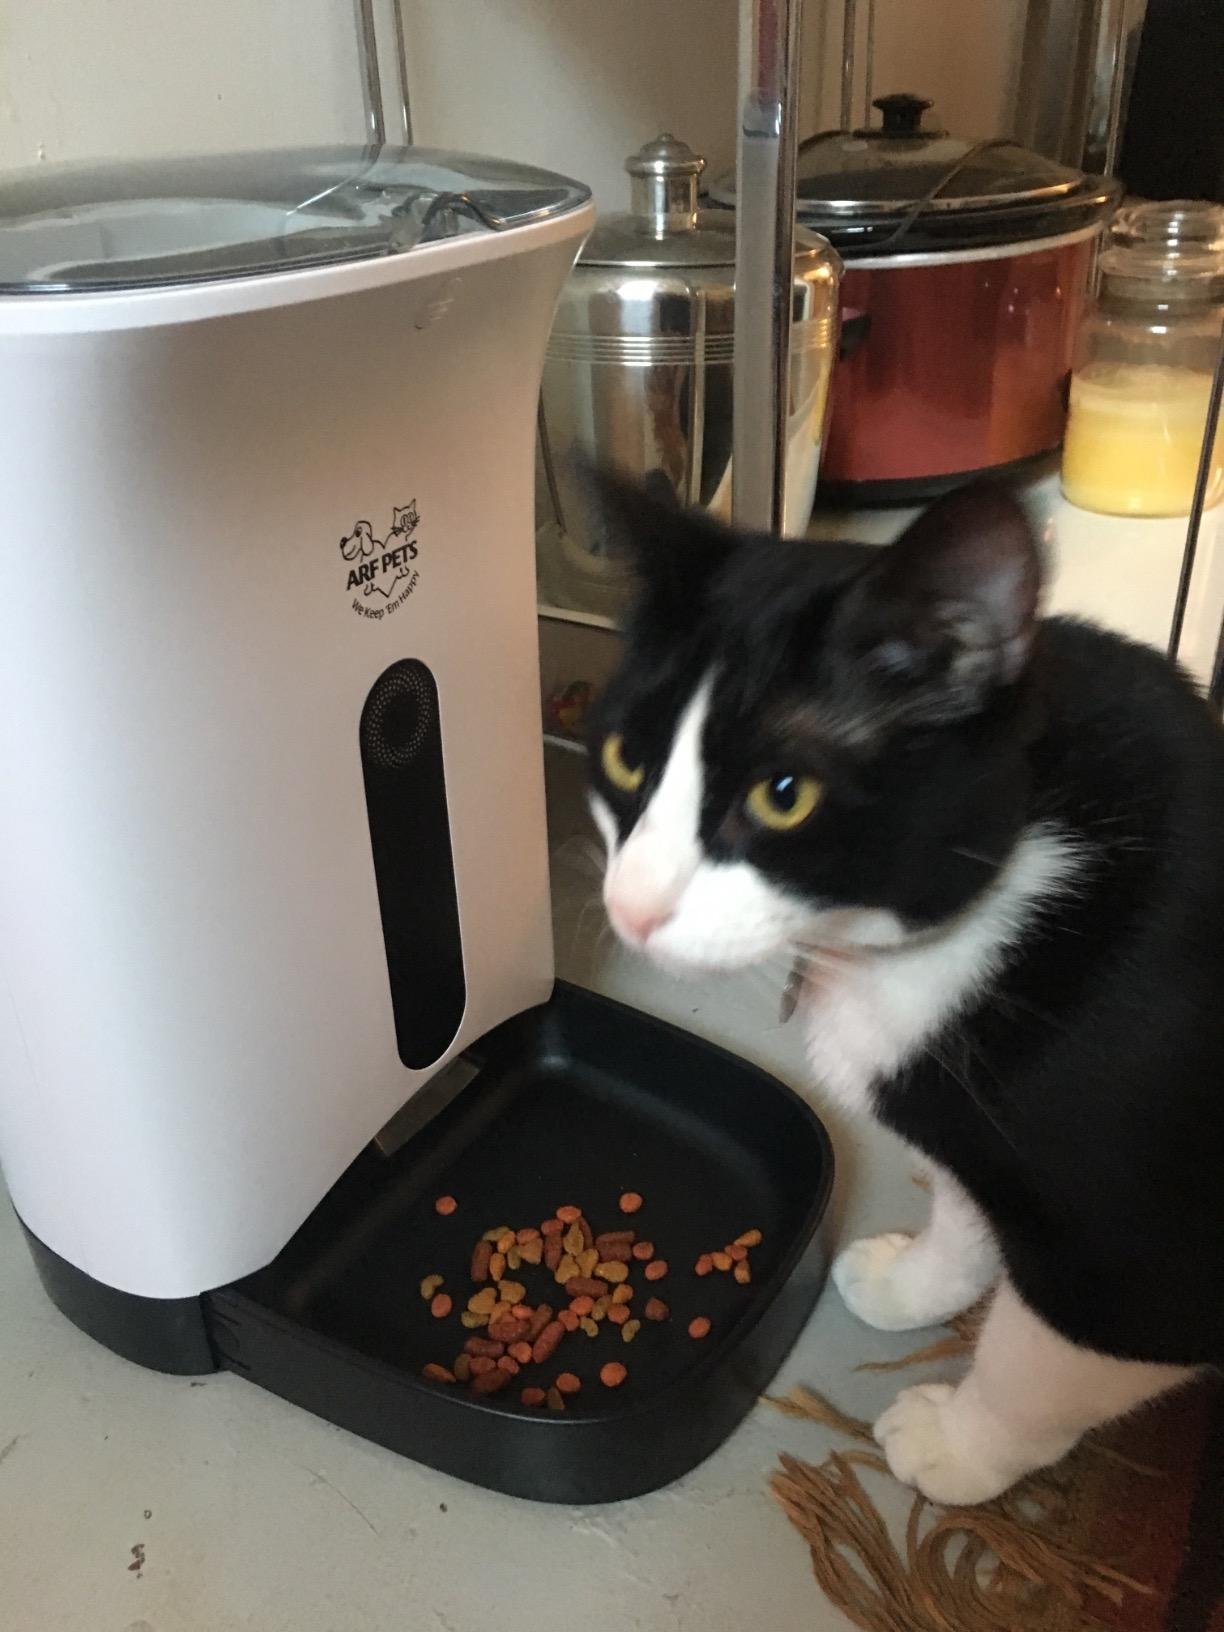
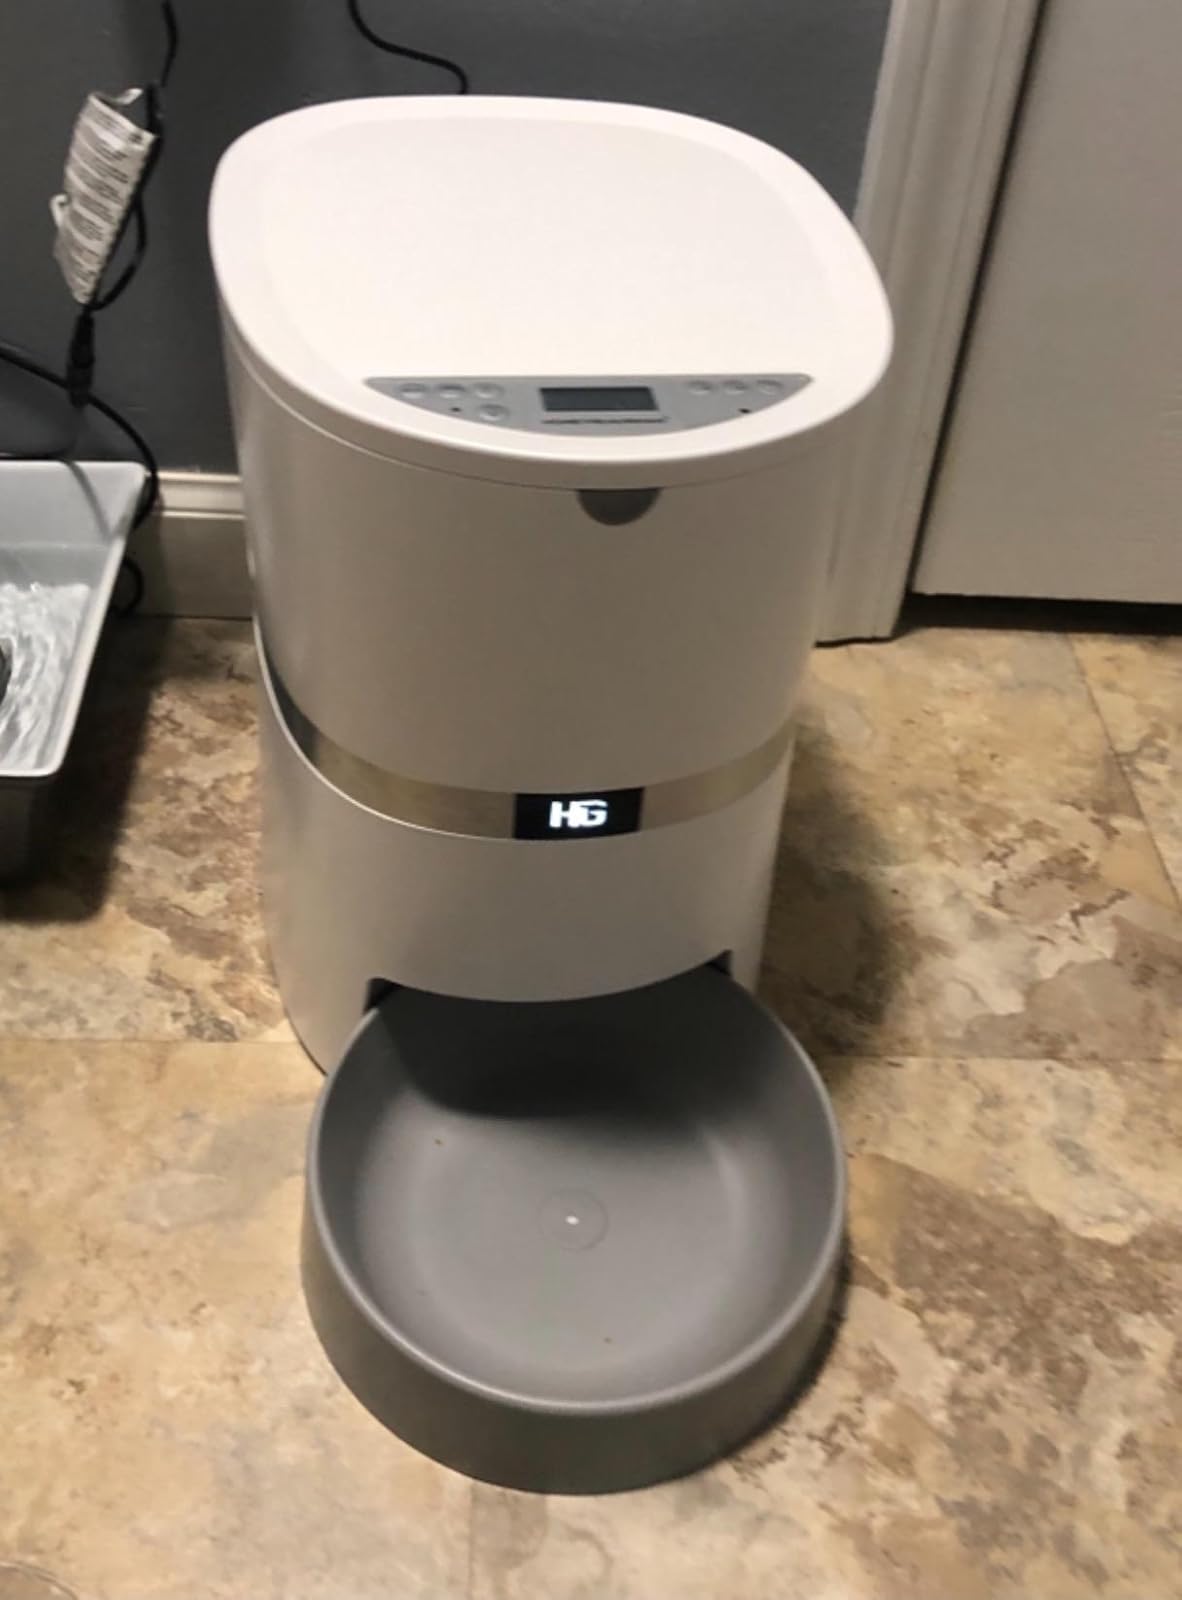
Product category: items_feeder
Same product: no